Answer in natural language. Which object is closer to the camera taking this photo, dark brown wooden coffee table (highlighted by a red box) or brown colour cube shape wooden material (highlighted by a blue box)? Choose between the following options: brown colour cube shape wooden material (highlighted by a blue box) or dark brown wooden coffee table (highlighted by a red box)
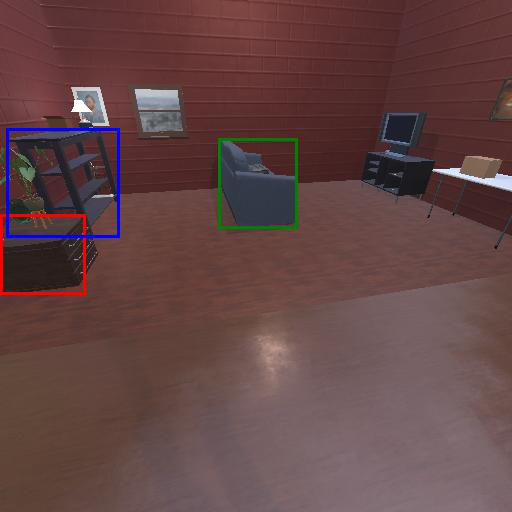
<answer>dark brown wooden coffee table (highlighted by a red box)</answer>